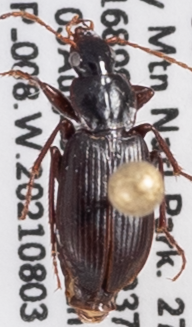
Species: Calathus advena
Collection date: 2021-08-03 04:00:00
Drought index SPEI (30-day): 0.47
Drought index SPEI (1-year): -0.03
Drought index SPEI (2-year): -0.54